Giuseppe Petrilli

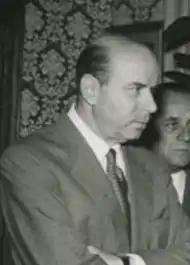
Petrilli in 1969

Giuseppe Petrilli (13 March 1913 – 13 May 1999) was an Italian professor and European Commissioner.